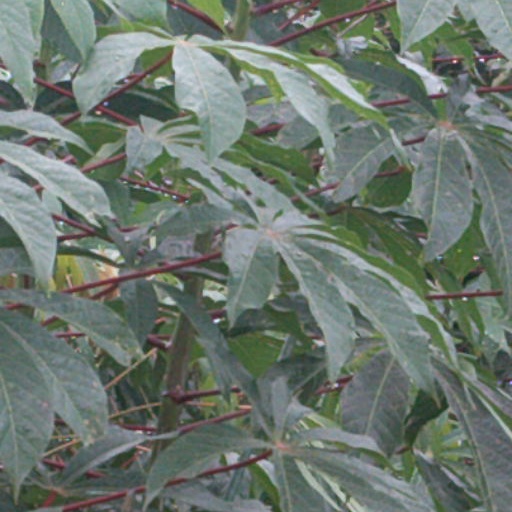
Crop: cassava